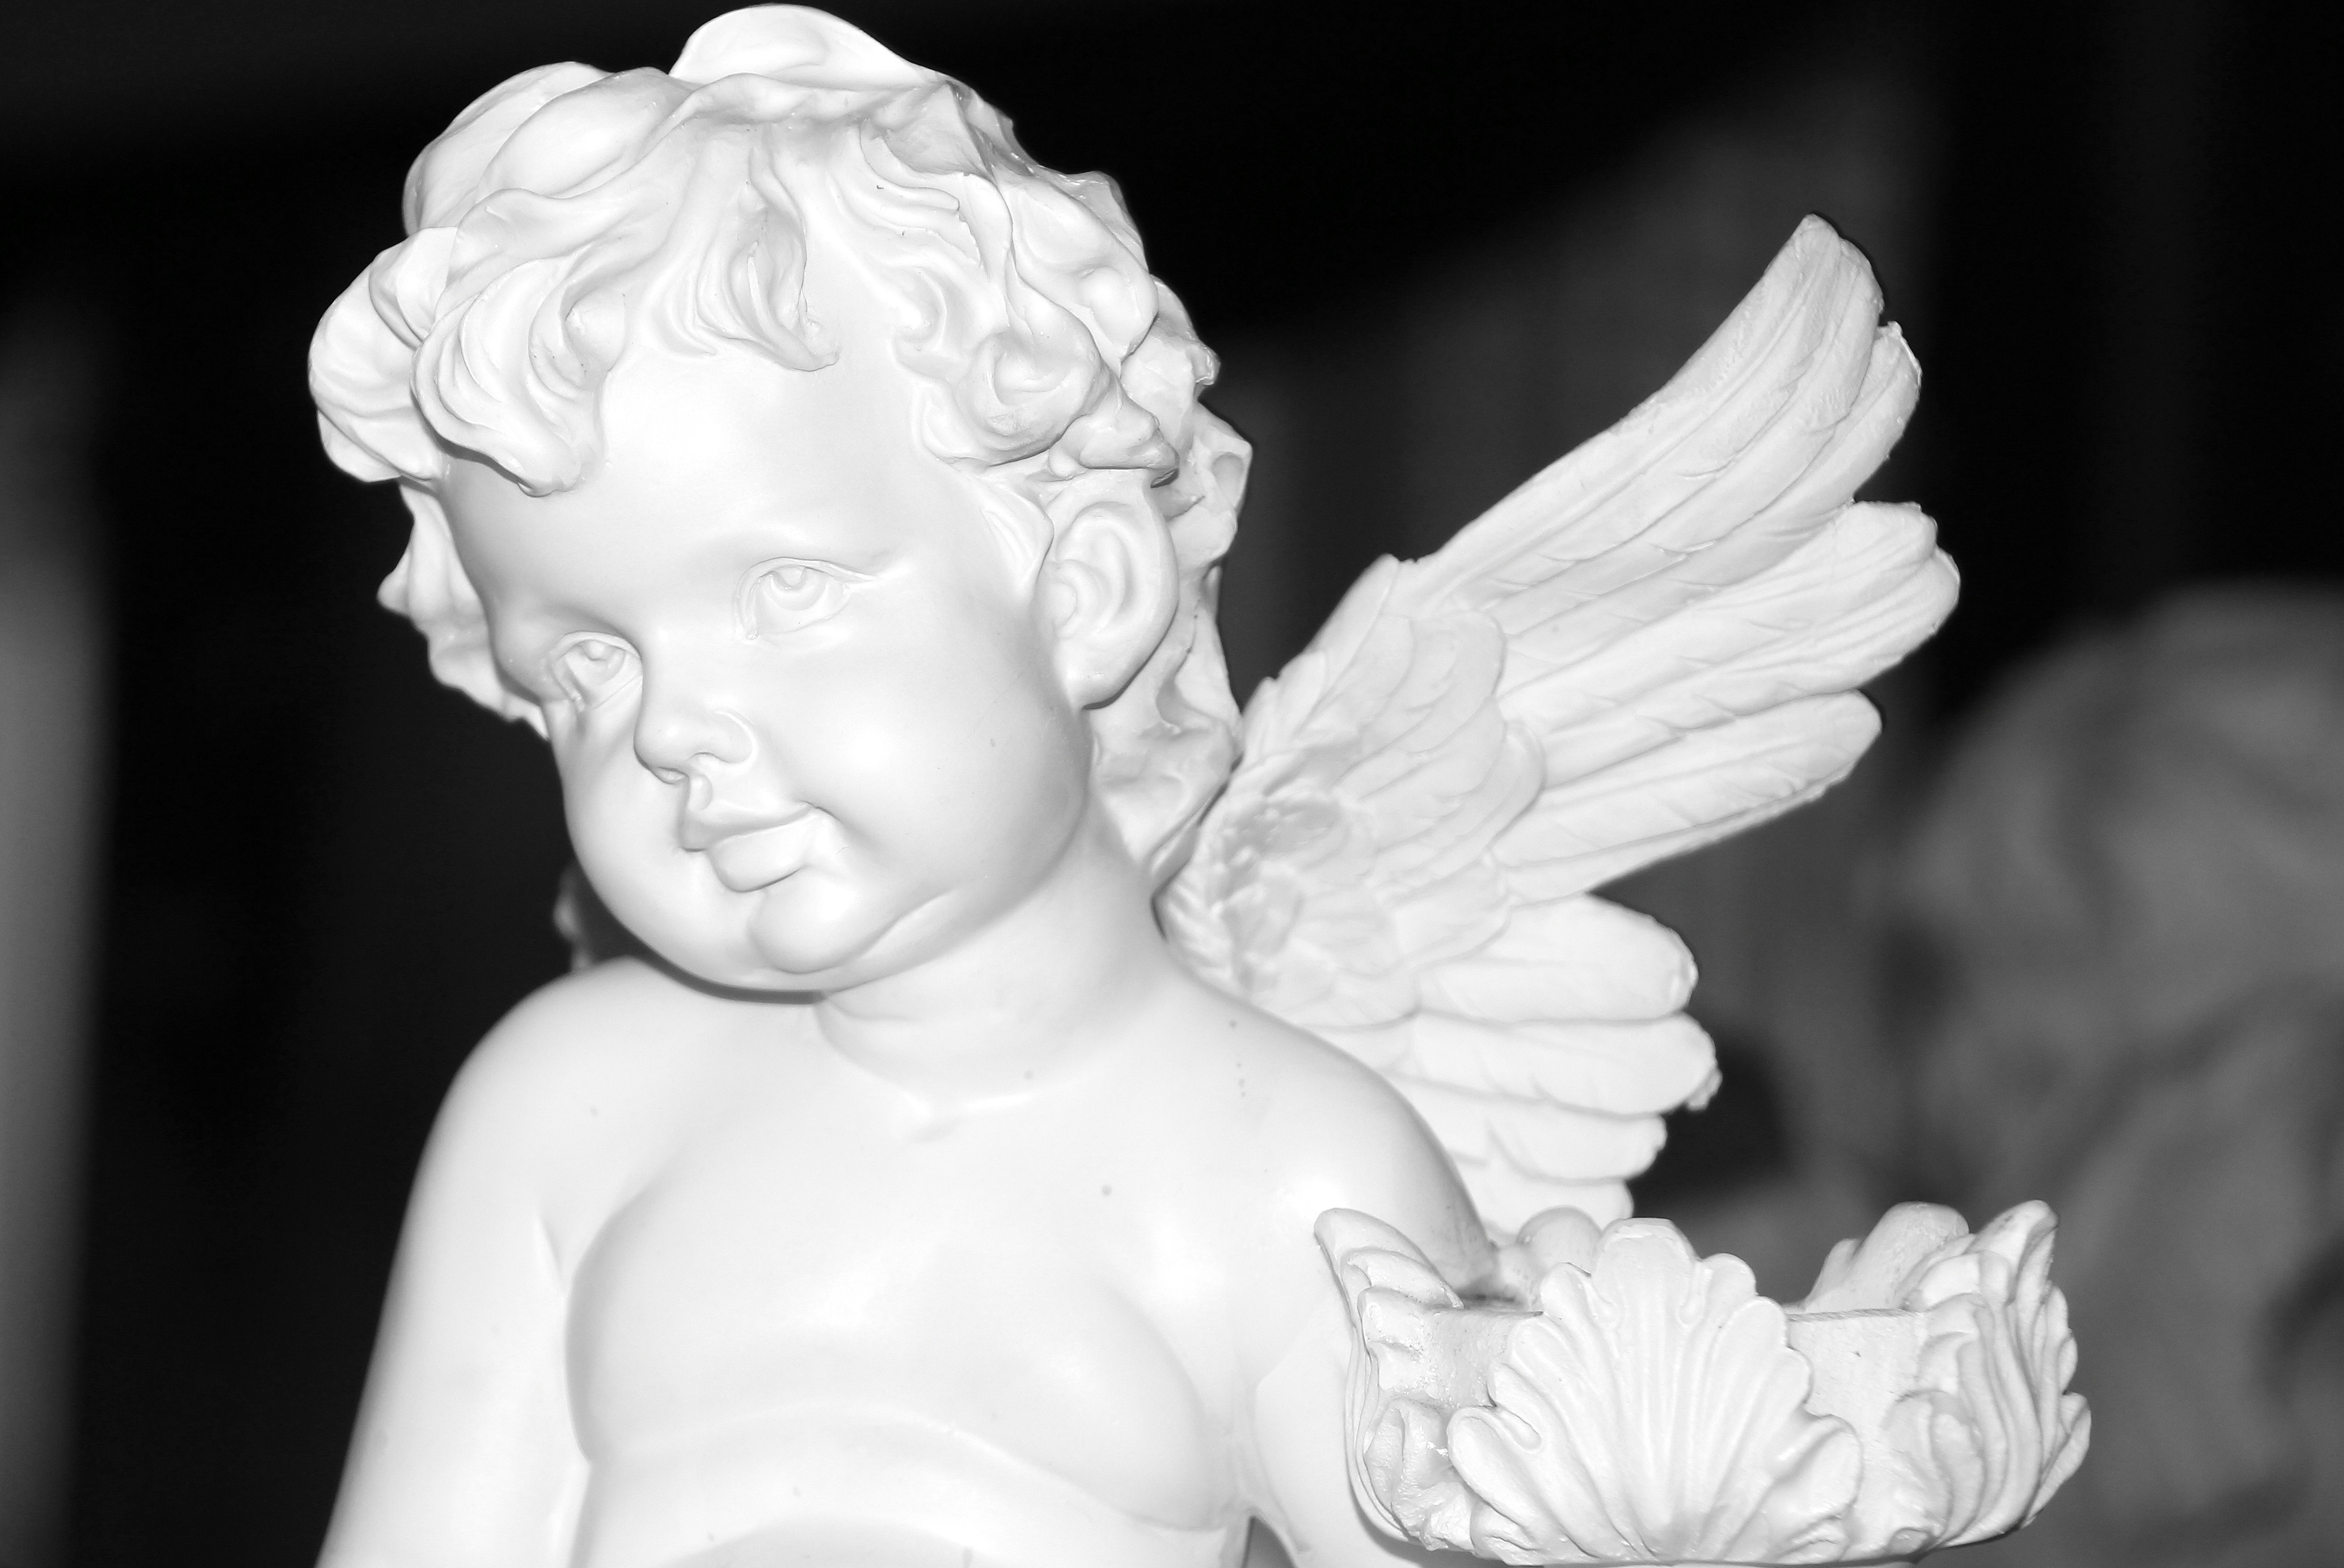
wing, black and white, white, photography, sweet, monument, statue, decoration, small, monochrome, sculpture, angel, art, head, angel face, fictional character, monochrome photography, classical sculpture